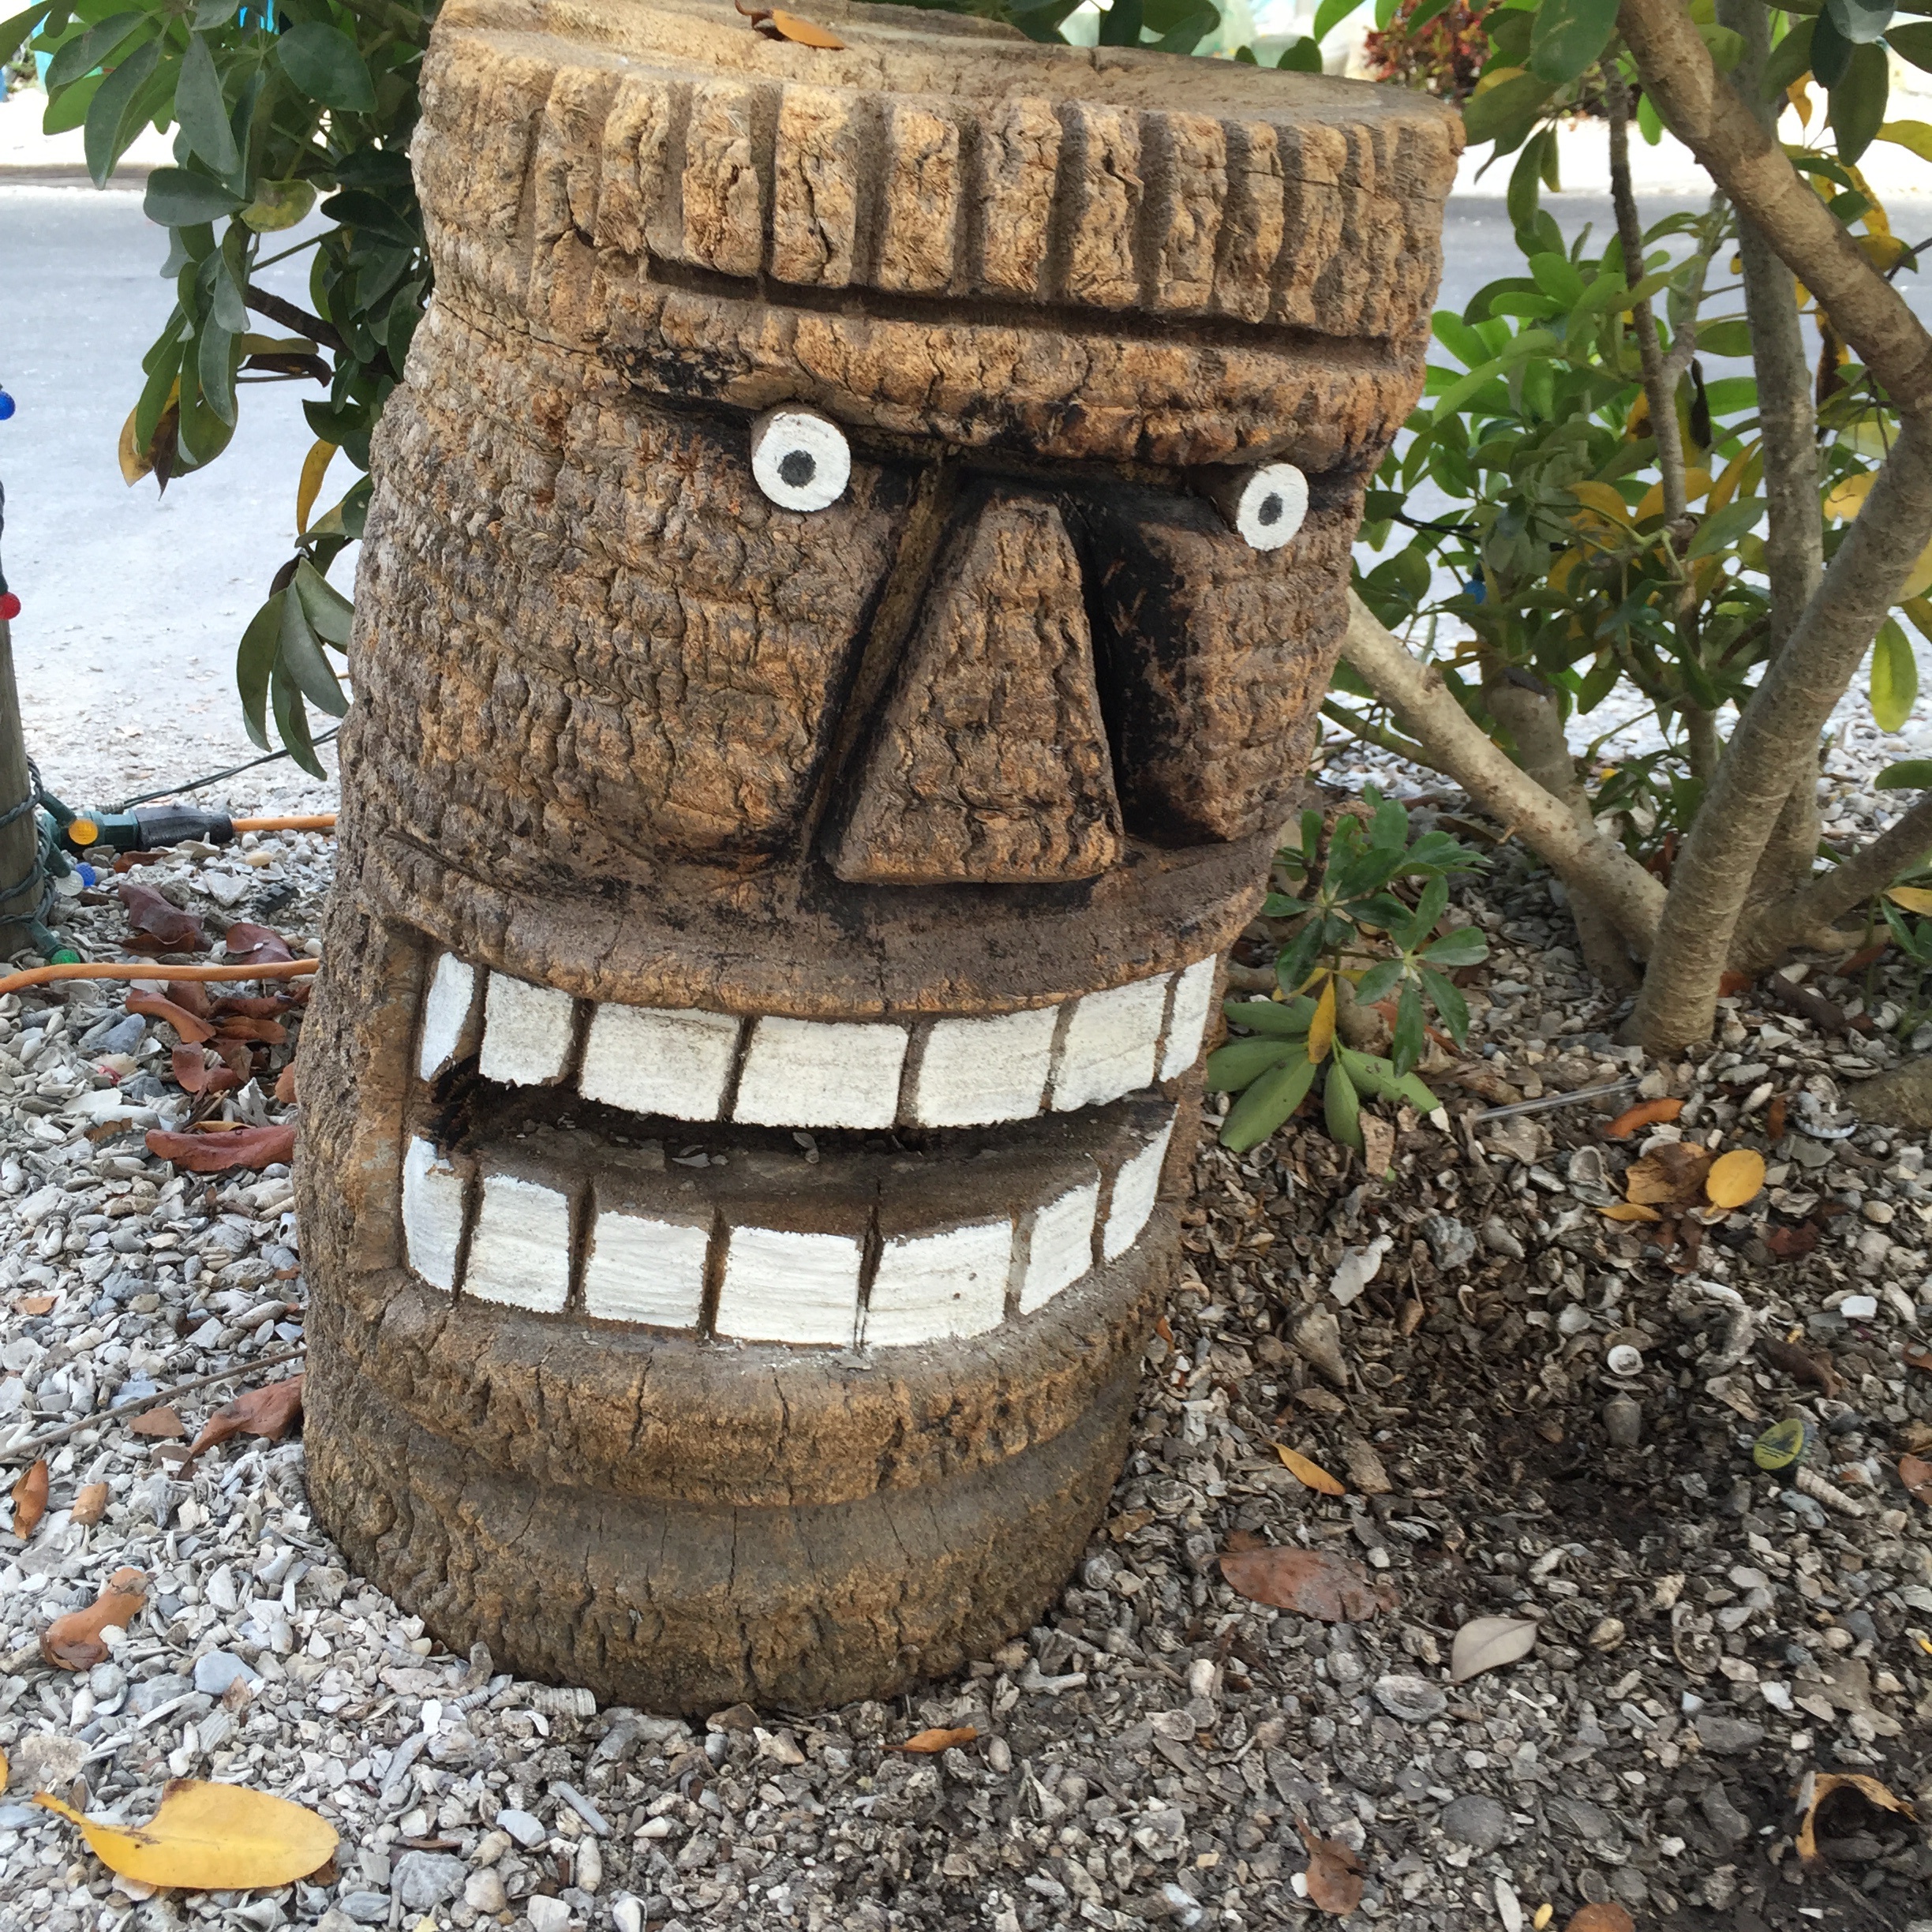
wood, garden, lighting, water feature, man made object, outdoor structure